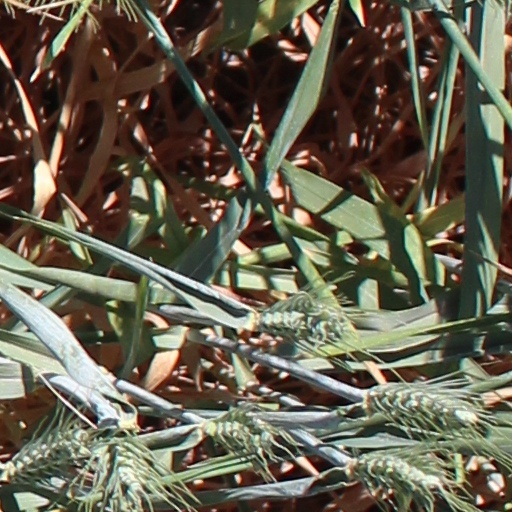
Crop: wheat